History of the Puritans in North America

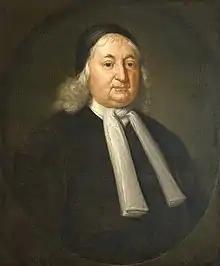
Samuel Sewall

According to historian Bruce C. Daniels, the Puritans were "[o]ne of the most literate groups in the early modern world", with about 60 percent of New England able to read. At a time when the literacy rate in England was less than 30 percent, the Puritan leaders of colonial New England believed children should be educated for both religious and civil reasons, and they worked to achieve universal literacy. In 1642, Massachusetts required heads of households to teach their wives, children, and servants basic reading and writing so that they could read the Bible and understand colonial laws. In 1647, the government required all towns with 50 or more households to hire a teacher and towns of 100 or more households to hire a grammar school instructor to prepare promising boys for college. Boys interested in the ministry were often sent to colleges such as Harvard (founded in 1636) or Yale (founded in 1707).